Question: Who is in the background?
Tambaya: Wanene a bayan hoton?
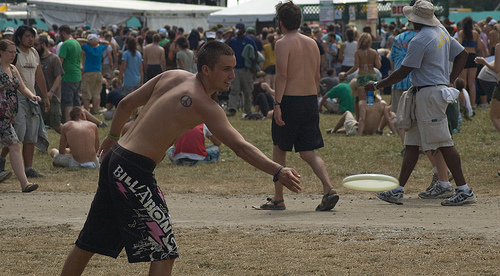
Answer: People.
Amsa: Mutane.